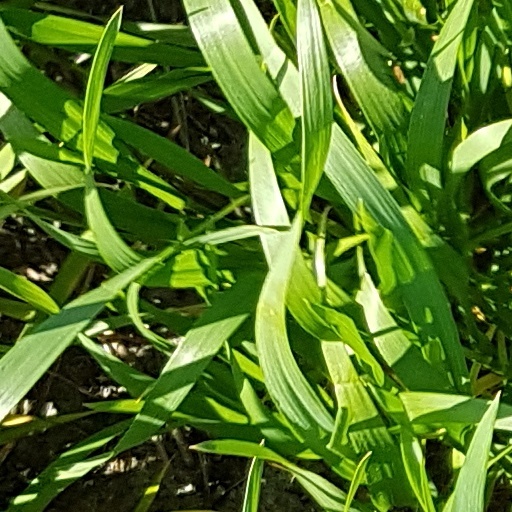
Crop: wheat